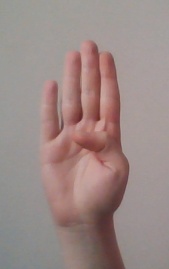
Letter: kaaf